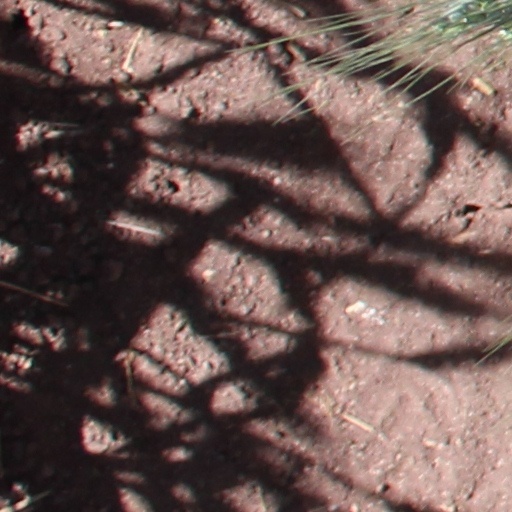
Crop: wheat